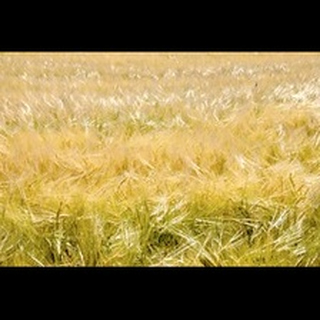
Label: wheat_blast